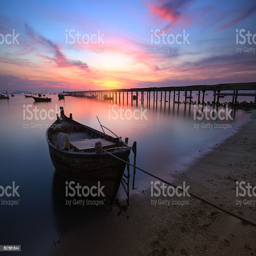
small fishing boats moored beached on the beach royalty - free